Knut (polar bear)

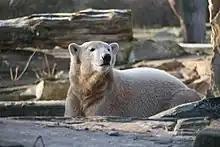
Knut at the age of two years in December 2008

A year after his public debut, Knut was reported as weighing more than 130 kg (286 lb). A plate of six-inch glass, strong enough to resist a mortar blast, was erected between him and zoo visitors. At the end of March 2008, Markus Röbke, one of the keepers who helped rear Knut, reported that the bear should leave the zoo as soon as possible in order to help him acclimate to a life alone. Röbke also said that Knut plainly misses his past father-figure, Thomas Dörflein, and has become so used to attention that he cries when no one is near his enclosure. "Knut needs an audience," Röbke stated. "That has to change". In April, animal welfare campaigners criticized the zoo for allowing Knut to kill and eat ten carp from the moat surrounding his enclosure, saying that it was a breach of German animal protection regulations. The zoo's bear expert, Heiner Klös, however, said that Knut's behavior was "all part of being a polar bear."